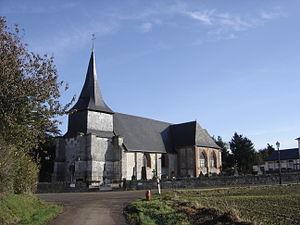
église de Martainville - Eure - France
Cet article recense une partie des monuments historiques de l'Eure, en France.
Martainville est une commune française située dans le département de l'Eure, en région Normandie.